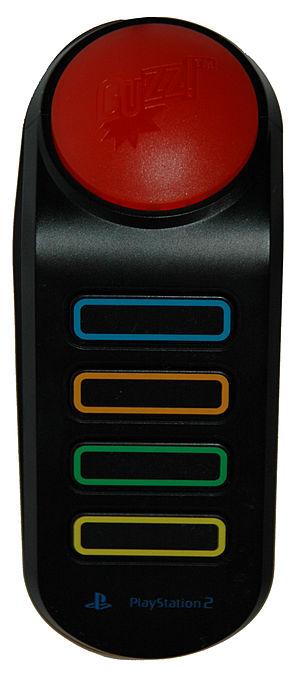
Buzz! est une série de jeux vidéo de quiz, éditée par Sony et développée par Relentless Software depuis 2005.